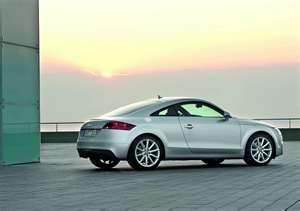
Car model: 2011 Audi TT Hatchback